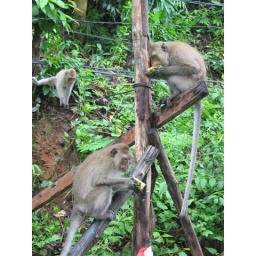
Monkeys in trees as we were walking down the road